Movie theaters in the Netherlands

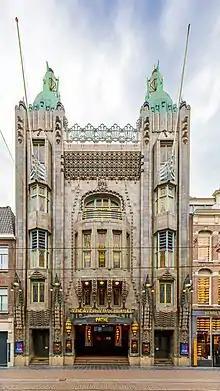
Theater Tuschinski in Amsterdam

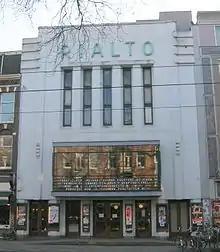
Rialto in Amsterdam

There are 137 movie theaters and 31 arthouse cinemas in the Netherlands, with a total of ca. 675 screens, in addition to 79 small arthouse cinemas and a number of adult movie theaters. The main movie theater chains in the Netherlands are Pathé, Vue and Kinepolis.